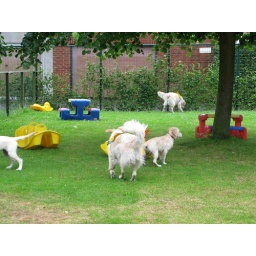
Alix is a female golden retriever and a service dog in training. Picture taken by the foster family of Alien.